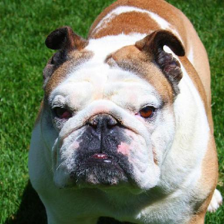
Label: animals